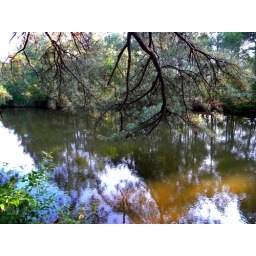
A pine tree over hanging the canal.